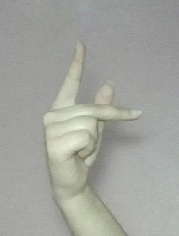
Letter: dha